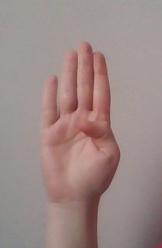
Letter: kaaf